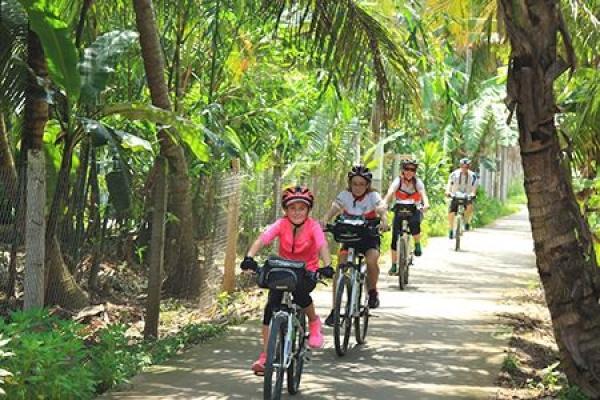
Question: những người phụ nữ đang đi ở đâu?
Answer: trên một con đường ở một vùng quê